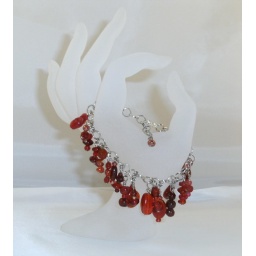
red beaded charms are carried by a beautiful silver chain bracelet.